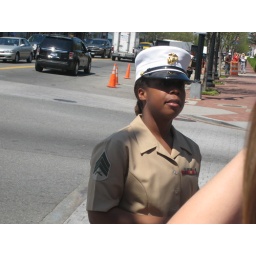
&amp;quot;We will cross the street as soon as the traffic is in our favor.&amp;quot;